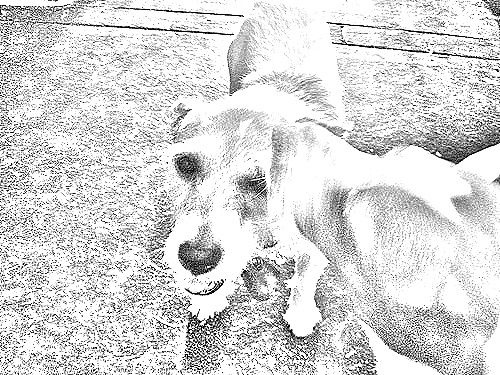
Portrait style: Sketch Portrait